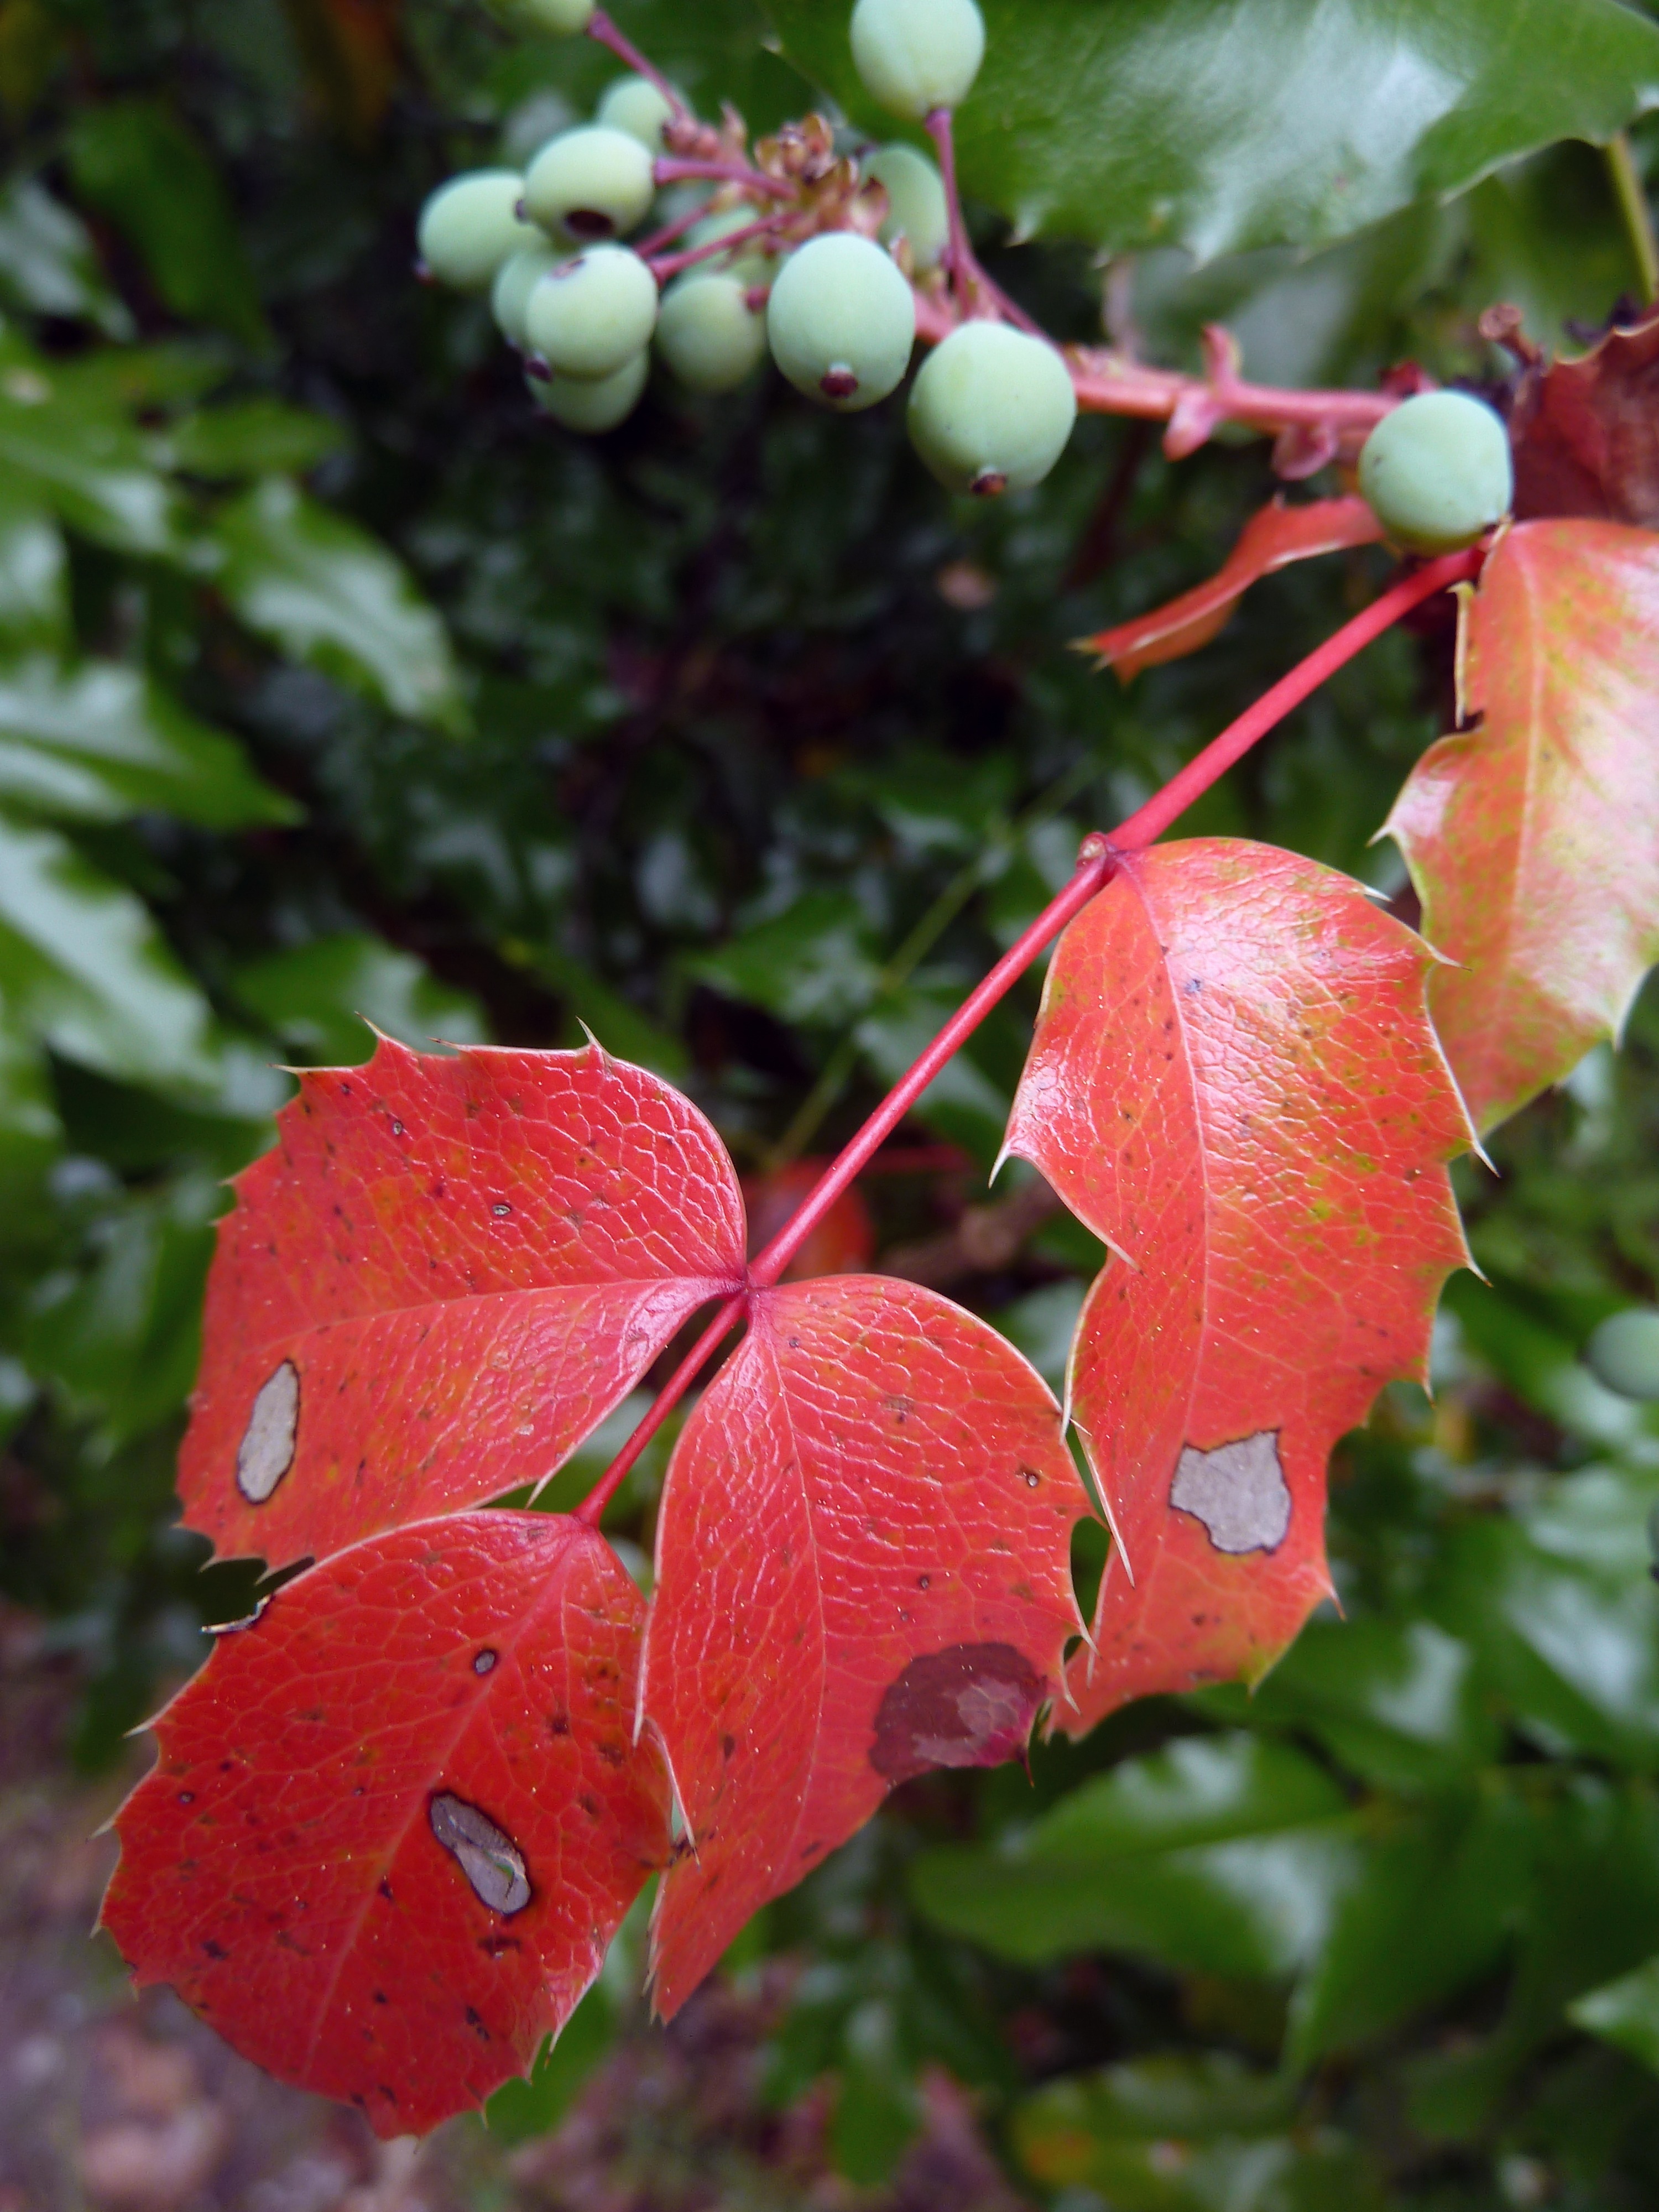
tree, nature, forest, branch, blossom, plant, leaf, fall, flower, petal, red, produce, macro, evergreen, autumn, botany, colorful, flora, season, close up, wild plant, leaves, berries, shrub, macro photography, flowering plant, woody plant, land plant